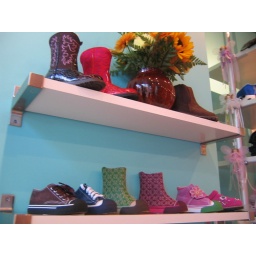
bird by bird, kids clothing boutique, inman square